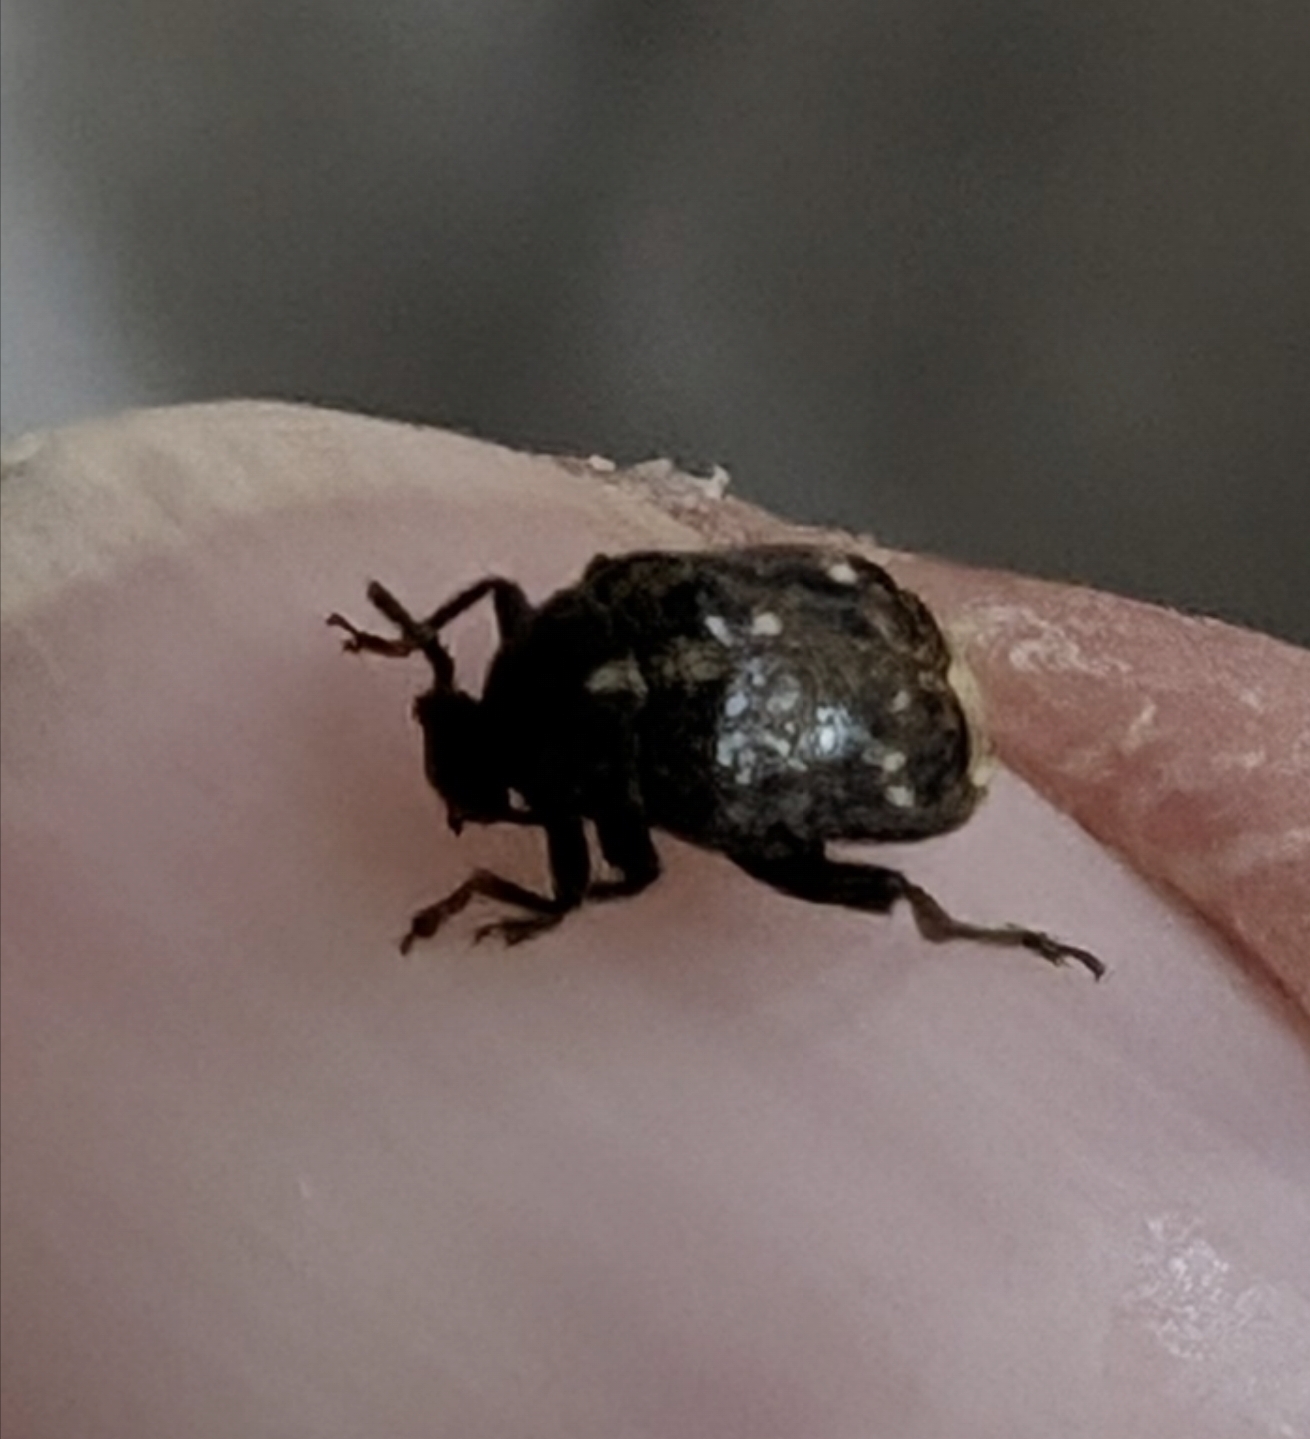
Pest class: pea_weevil